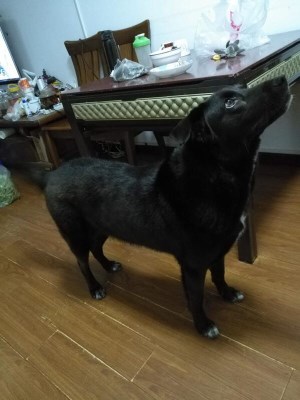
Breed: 3580-n000122-Labrador_retriever